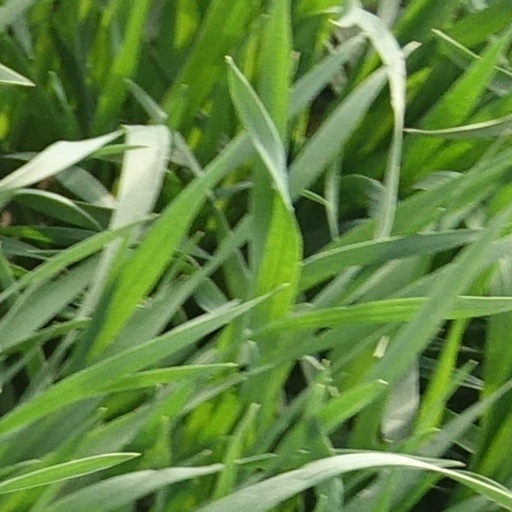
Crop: wheat